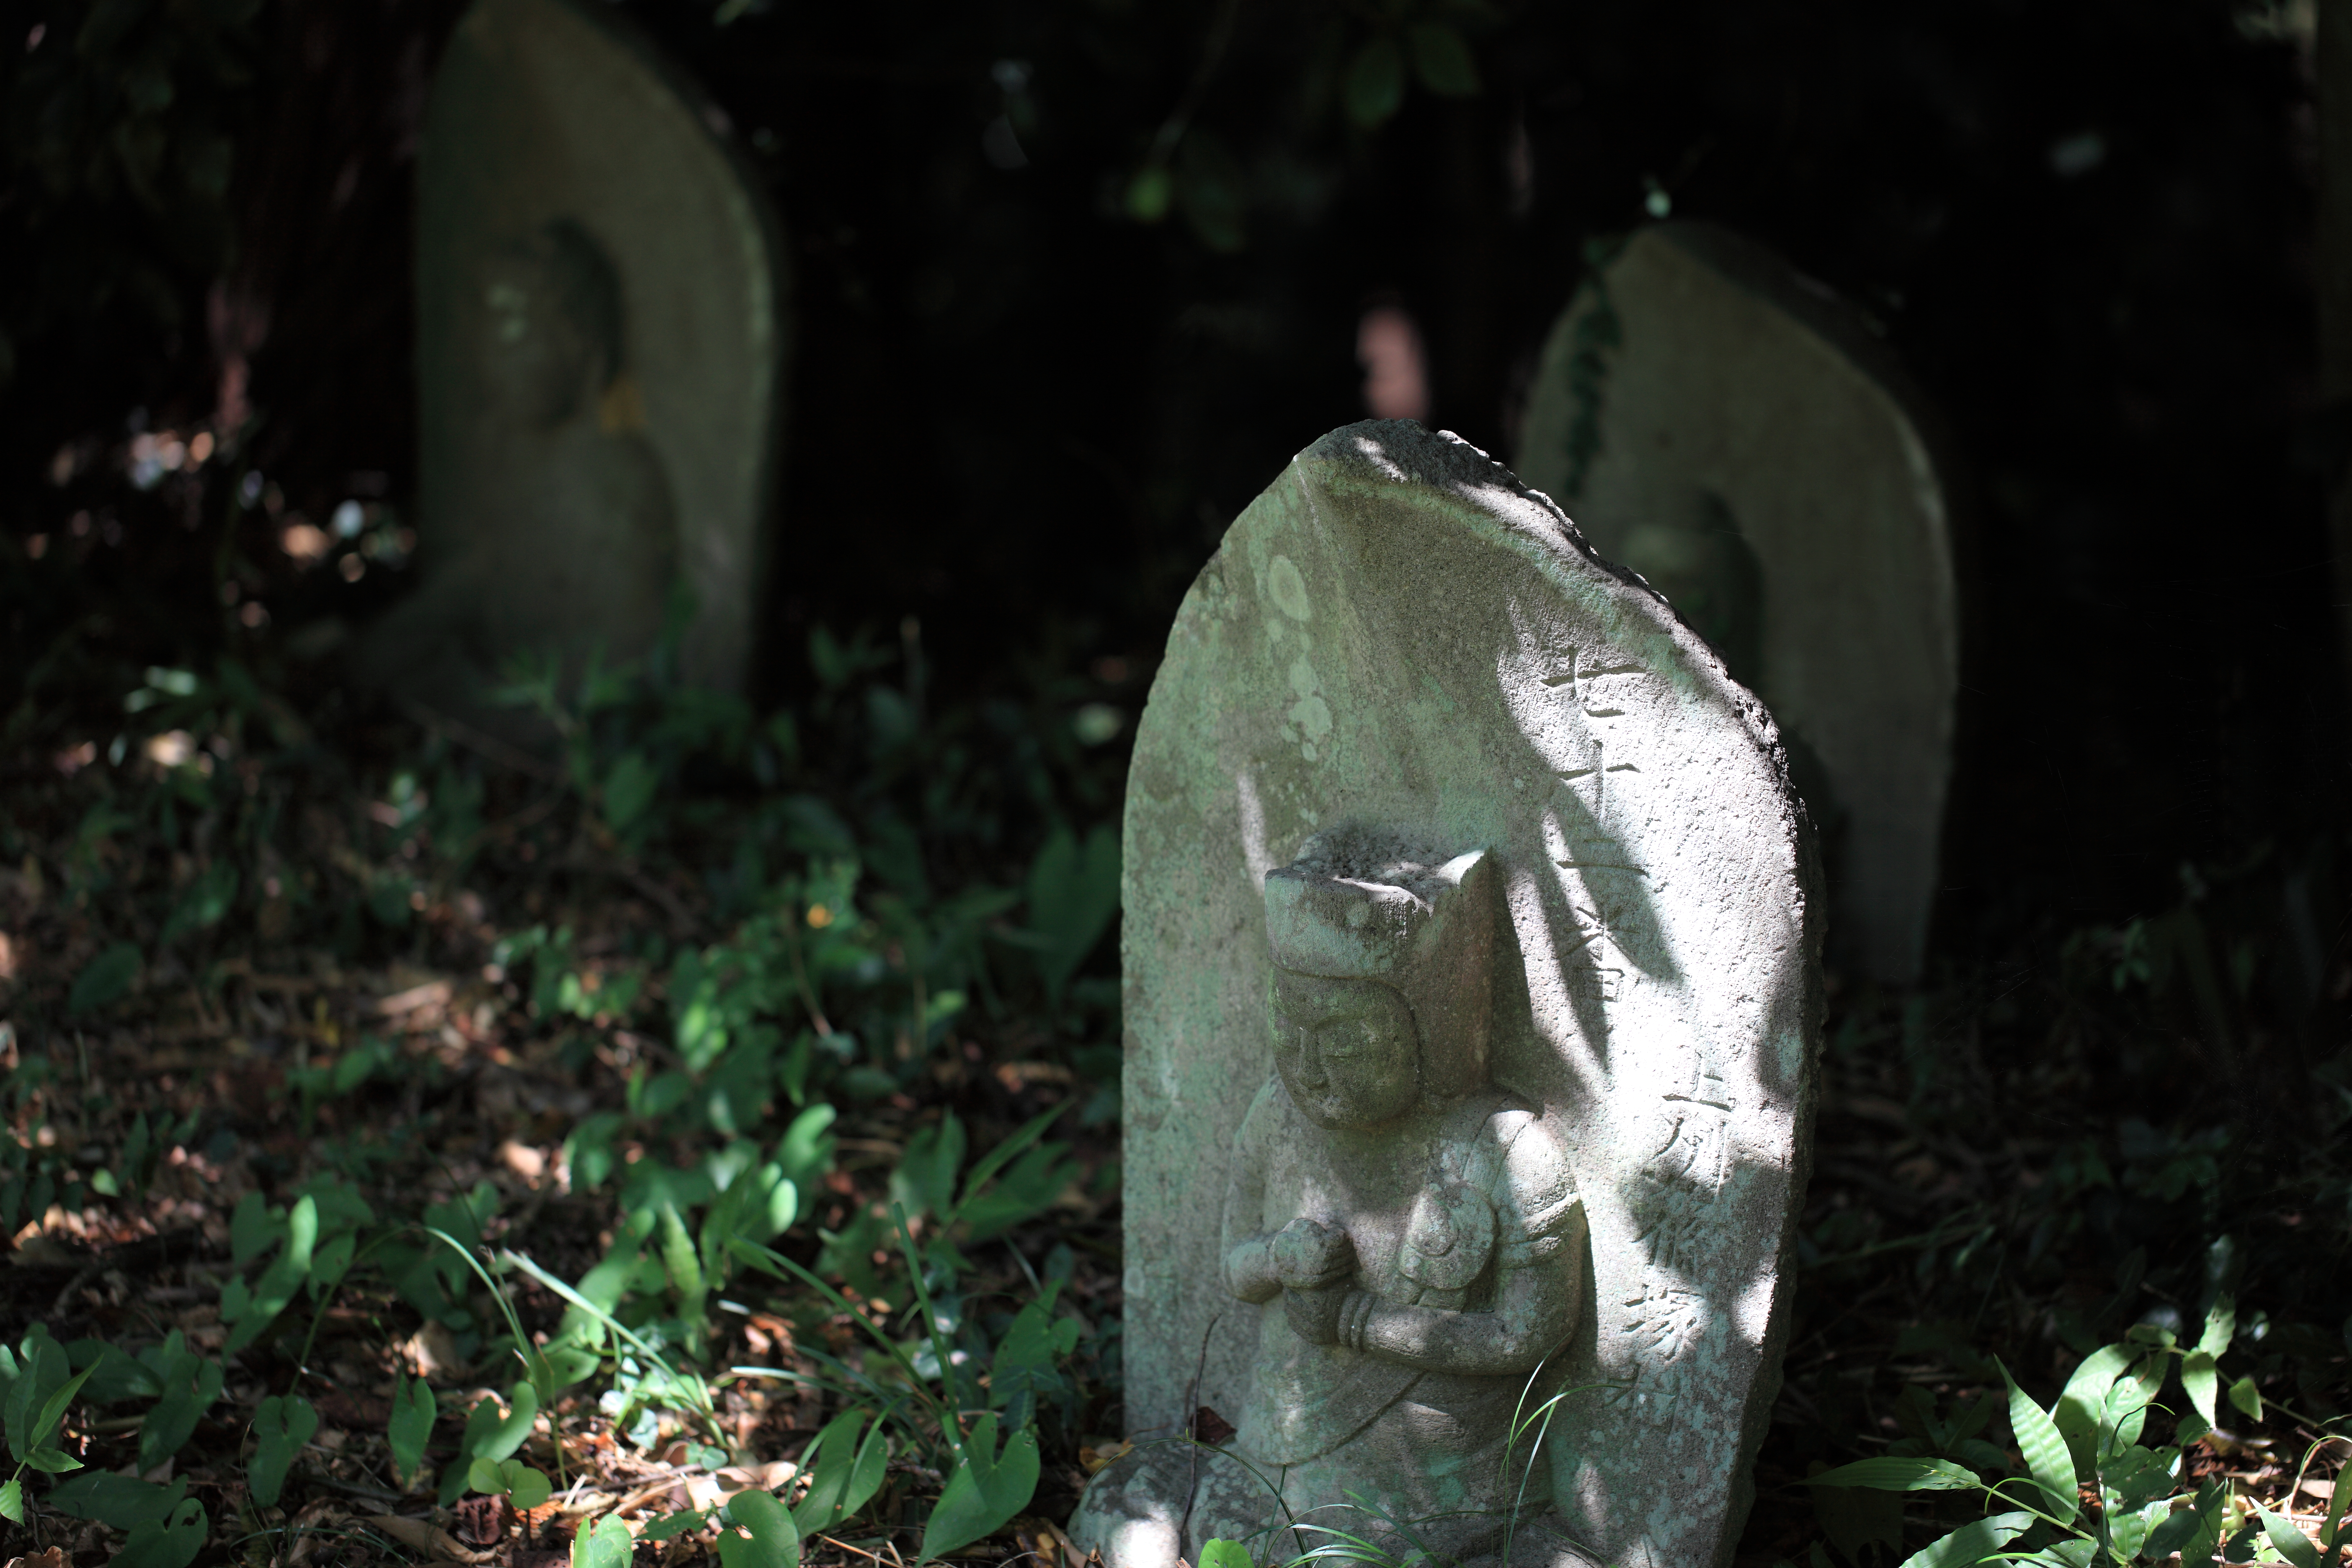
leaf, flower, monument, statue, green, high, darkness, sculpture, cool image, shrine, 5d, hires, markii, hi, res, resolution, saitama, kodamagun, kanasanajinja